Curtiss P-1 Hawk

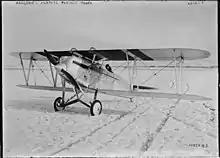
XPW-8

The "AT-4" and "AT-5" trainer variants served with the 43rd Pursuit Squadron (School) at Kelly Field, Texas.